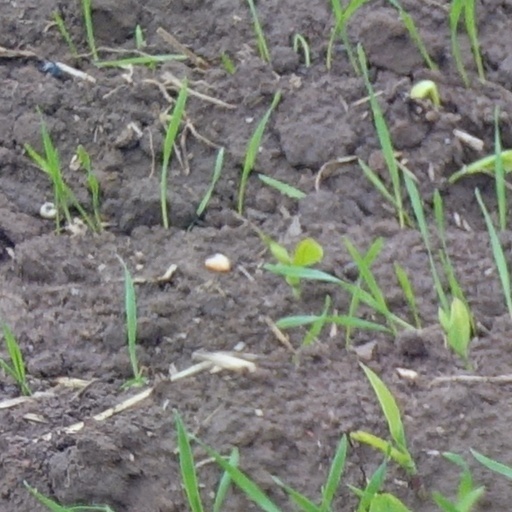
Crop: wheat